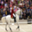
Label: horse